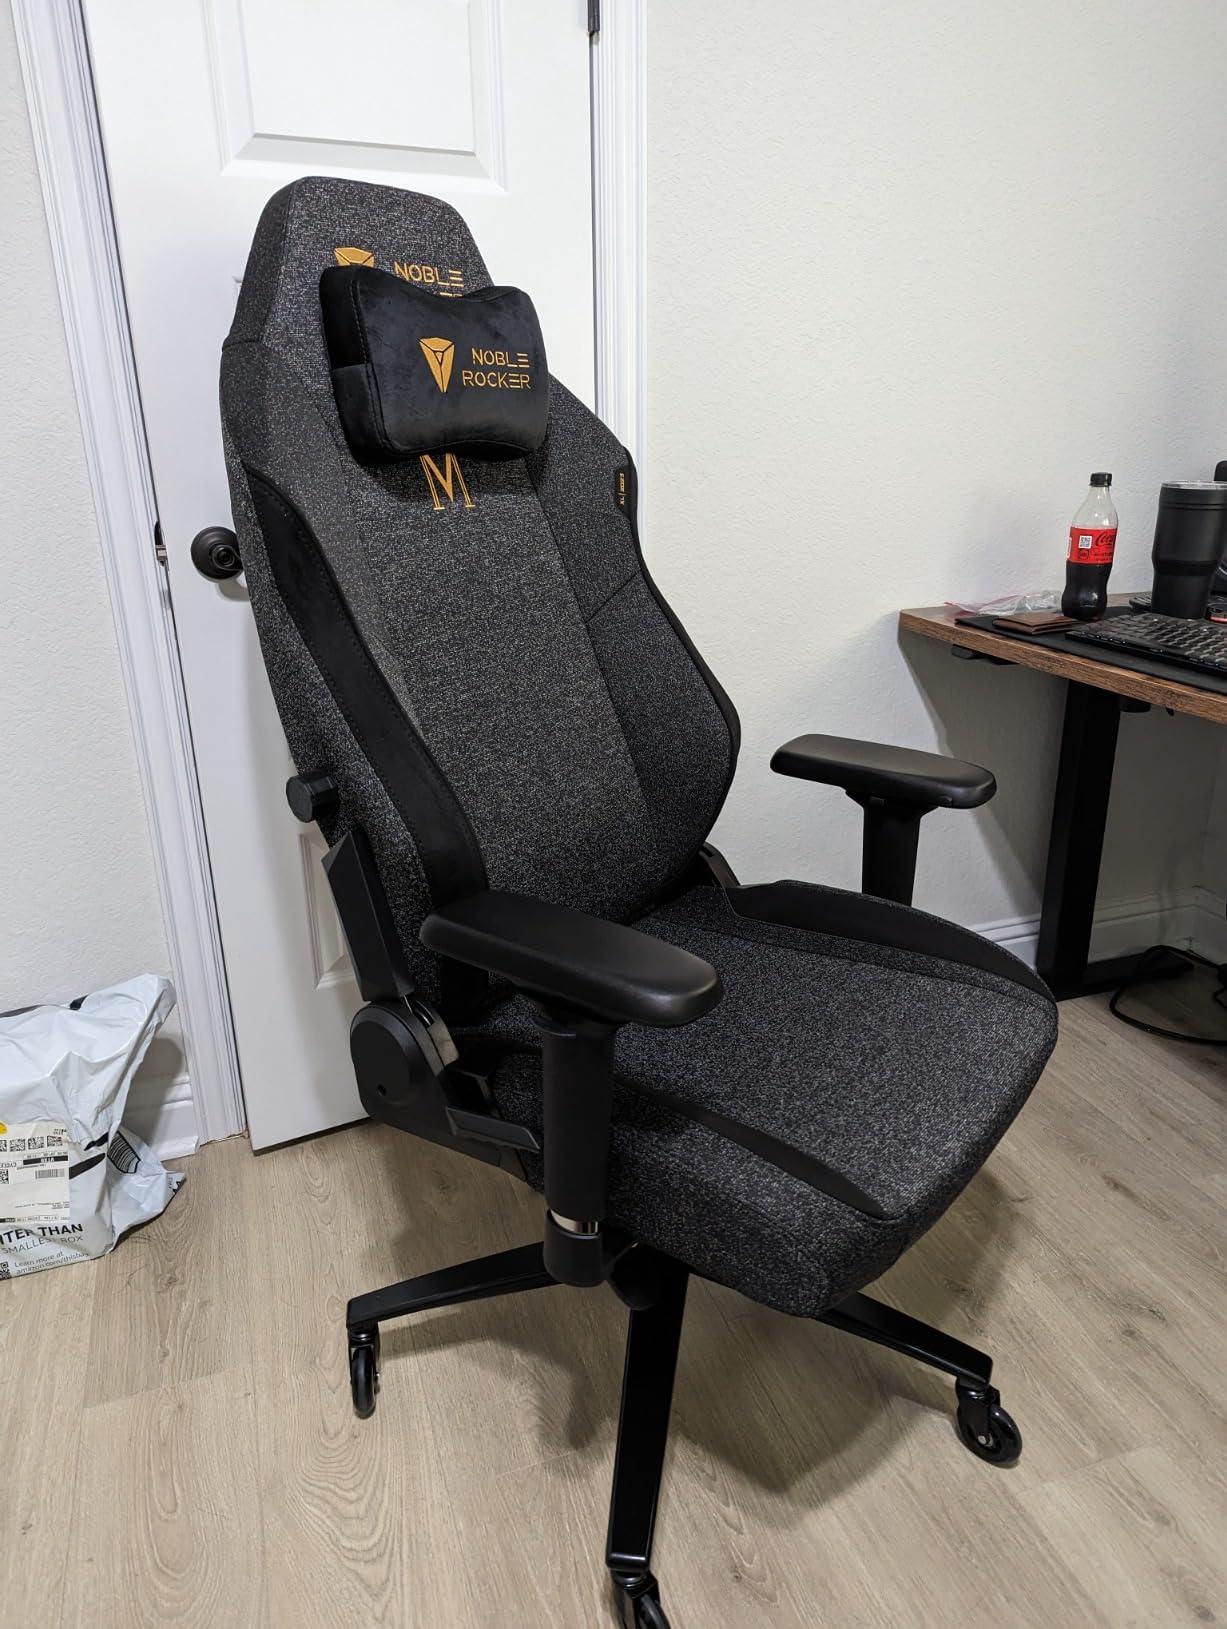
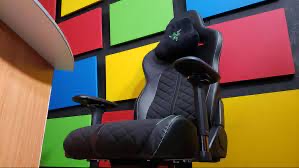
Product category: items_chair
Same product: no